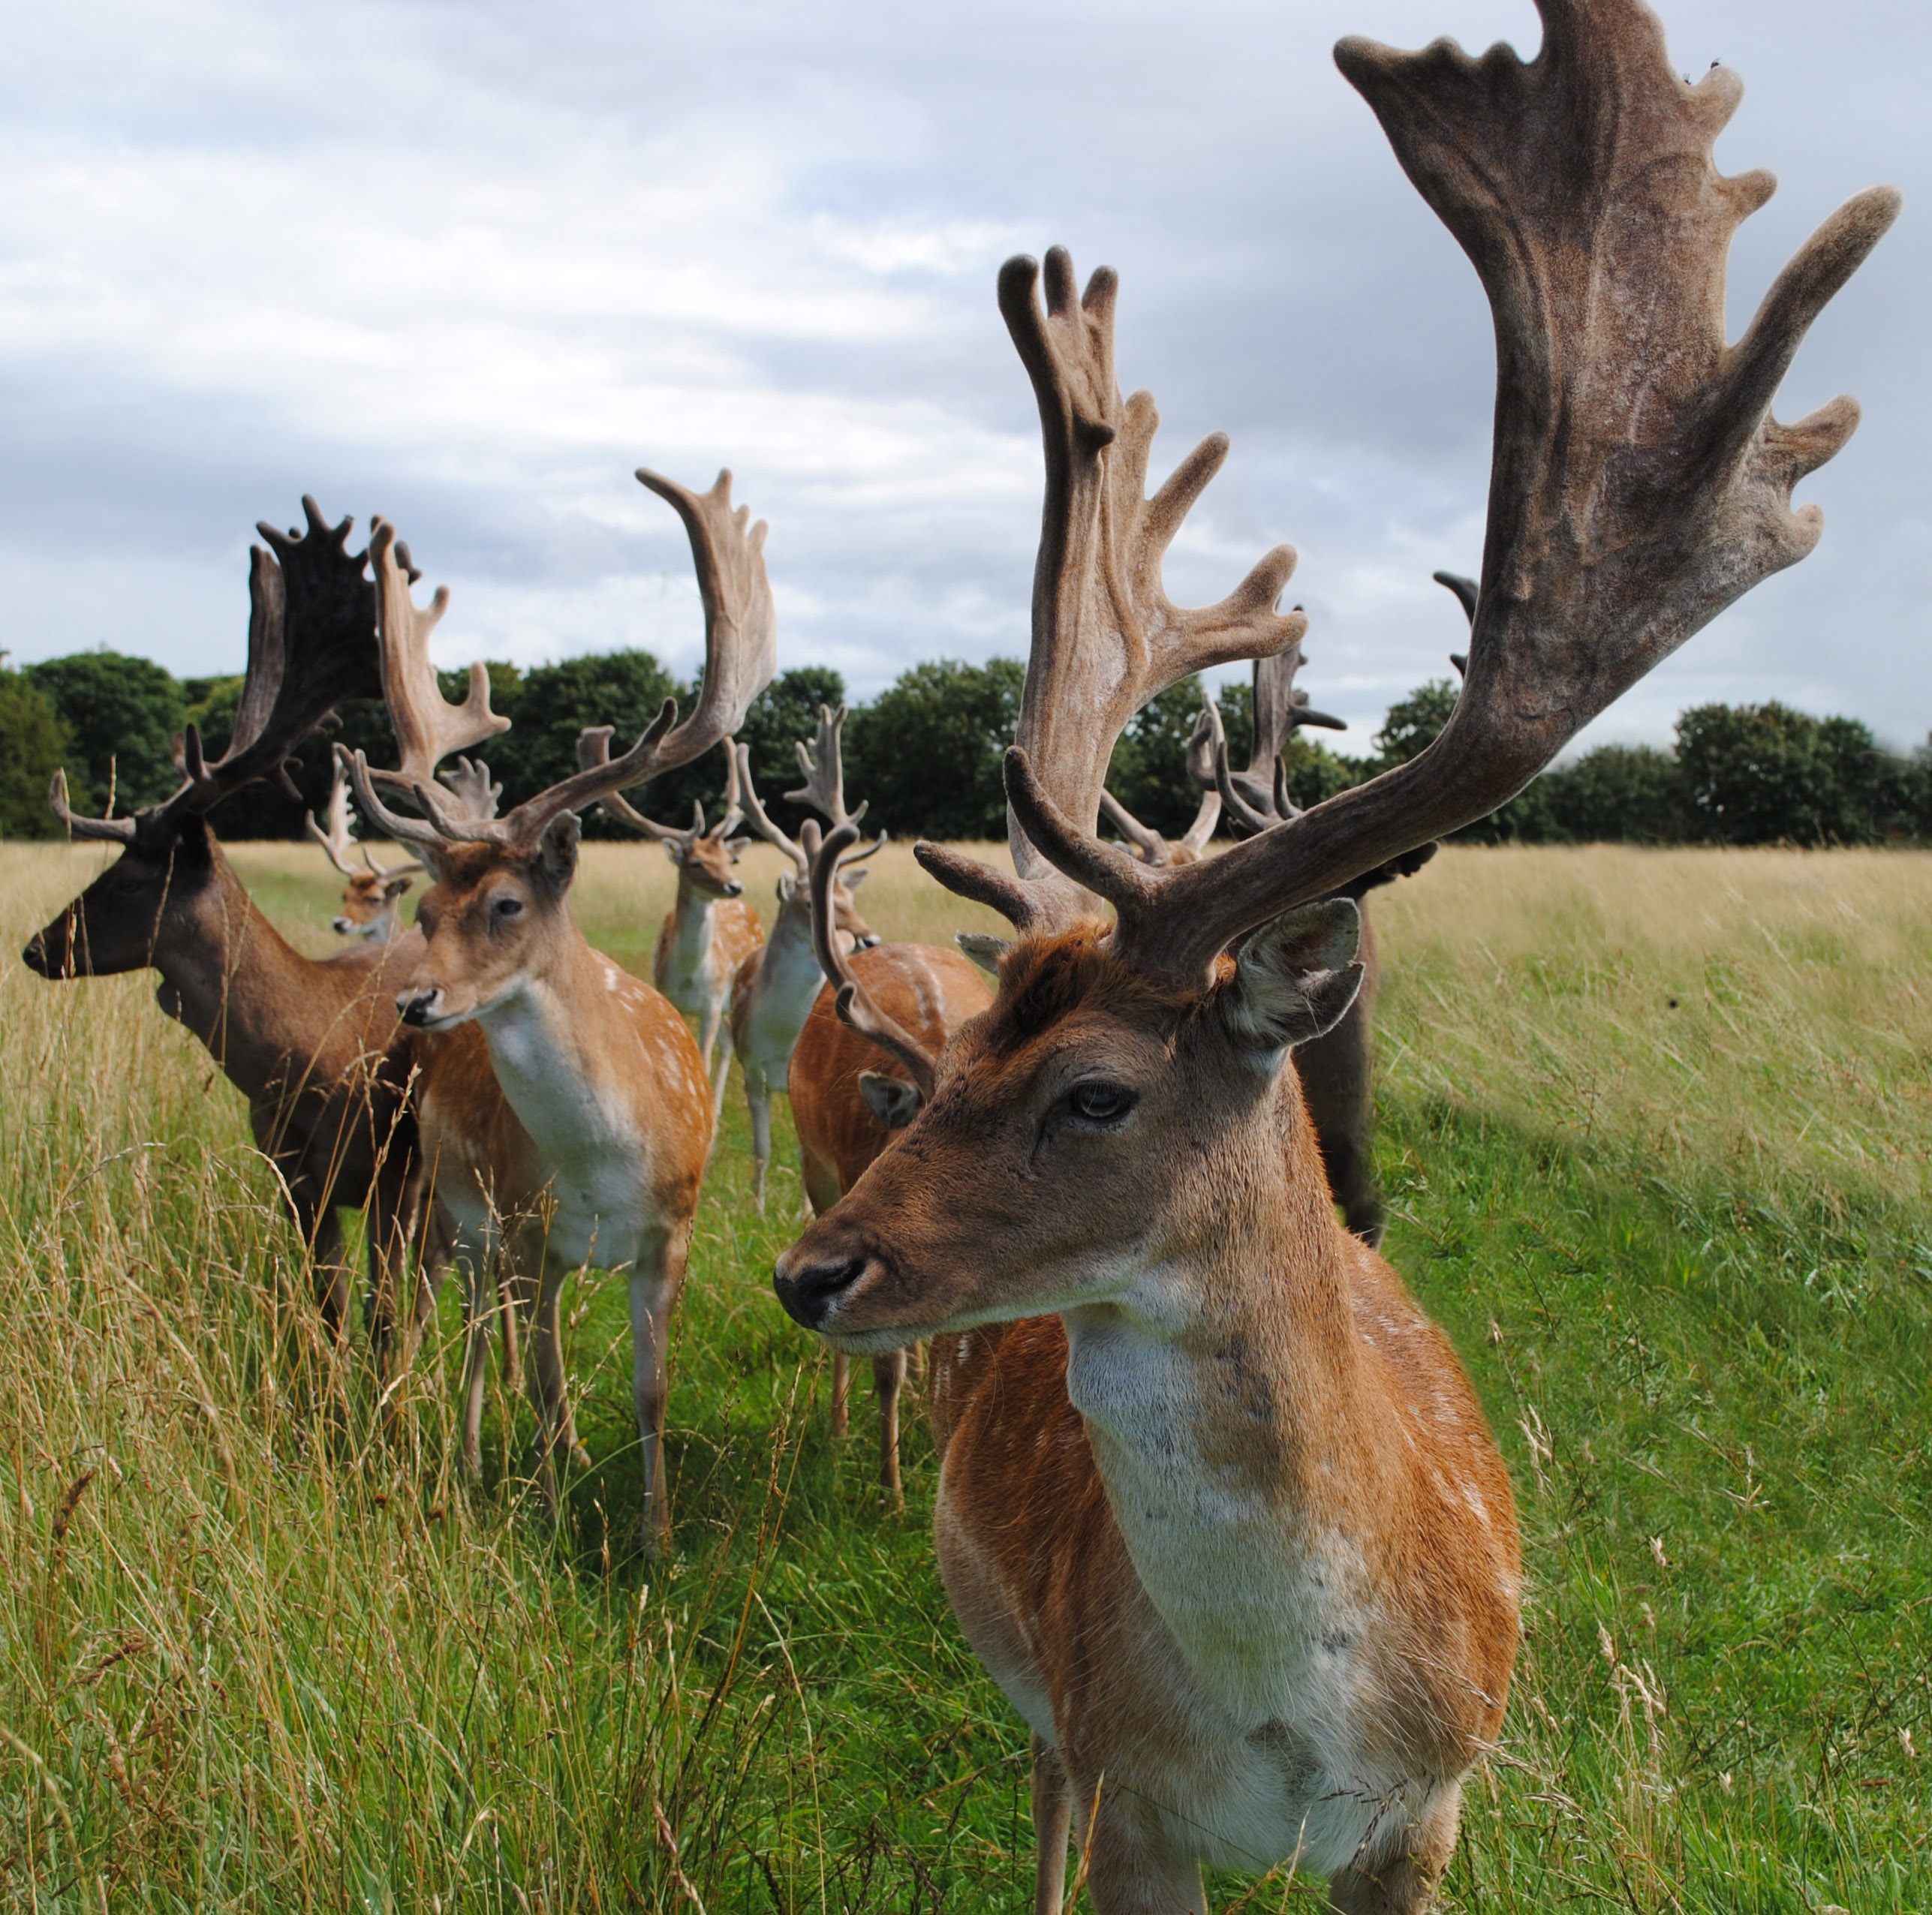
meadow, summer, wildlife, deer, mammal, fauna, vertebrate, impala, fallow, white tailed deer, bucks, trophy hunting